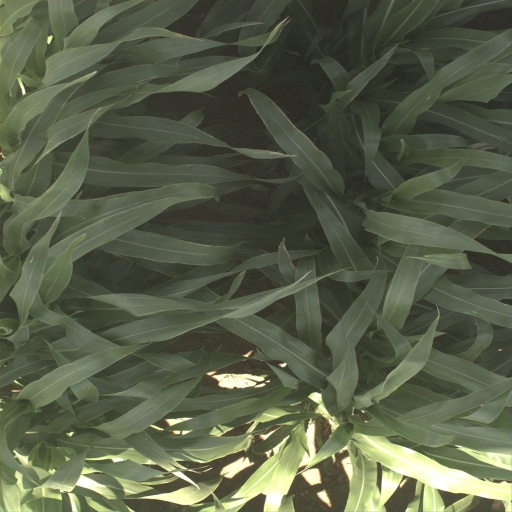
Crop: sorghum